Shwebo Township

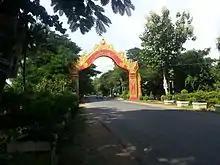
Welcome sign of Shwebo town

Shwebo Township is a township of Shwebo District in the Myanmar's Sagaing Region. It is located on the plains between the Mu River and the Ayeyarwady River. The ancient palace of King Alaungmintaya is there. Its administrative seat is the city of Shwebo. As of 2014, it had a population of 266,807. 53.7% of its population was male while 46.3% was female.